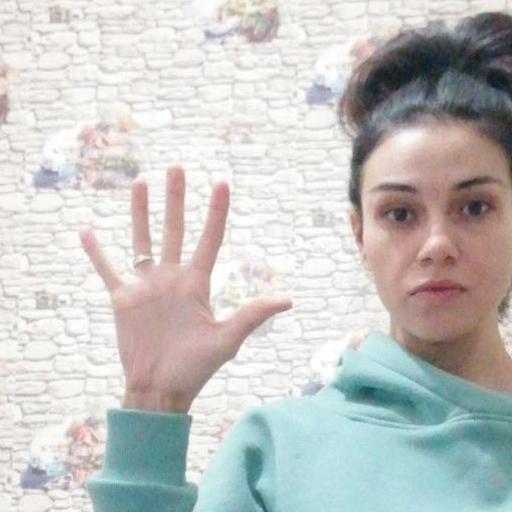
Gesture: palm